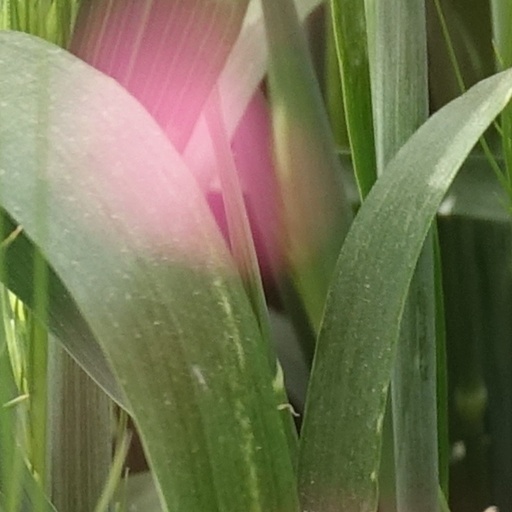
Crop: wheat